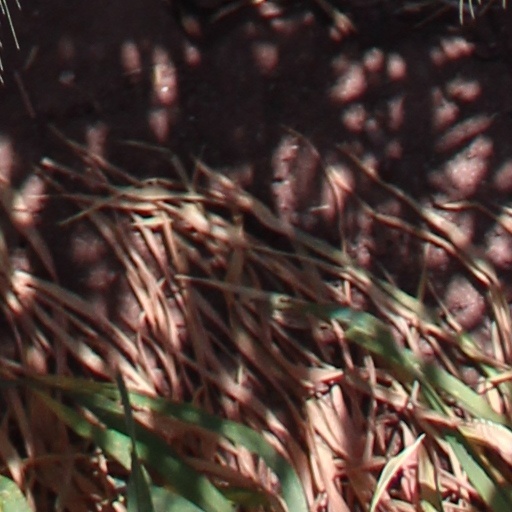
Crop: wheat